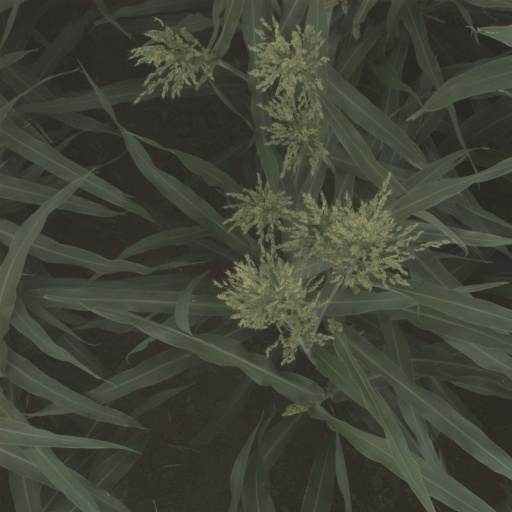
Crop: sorghum